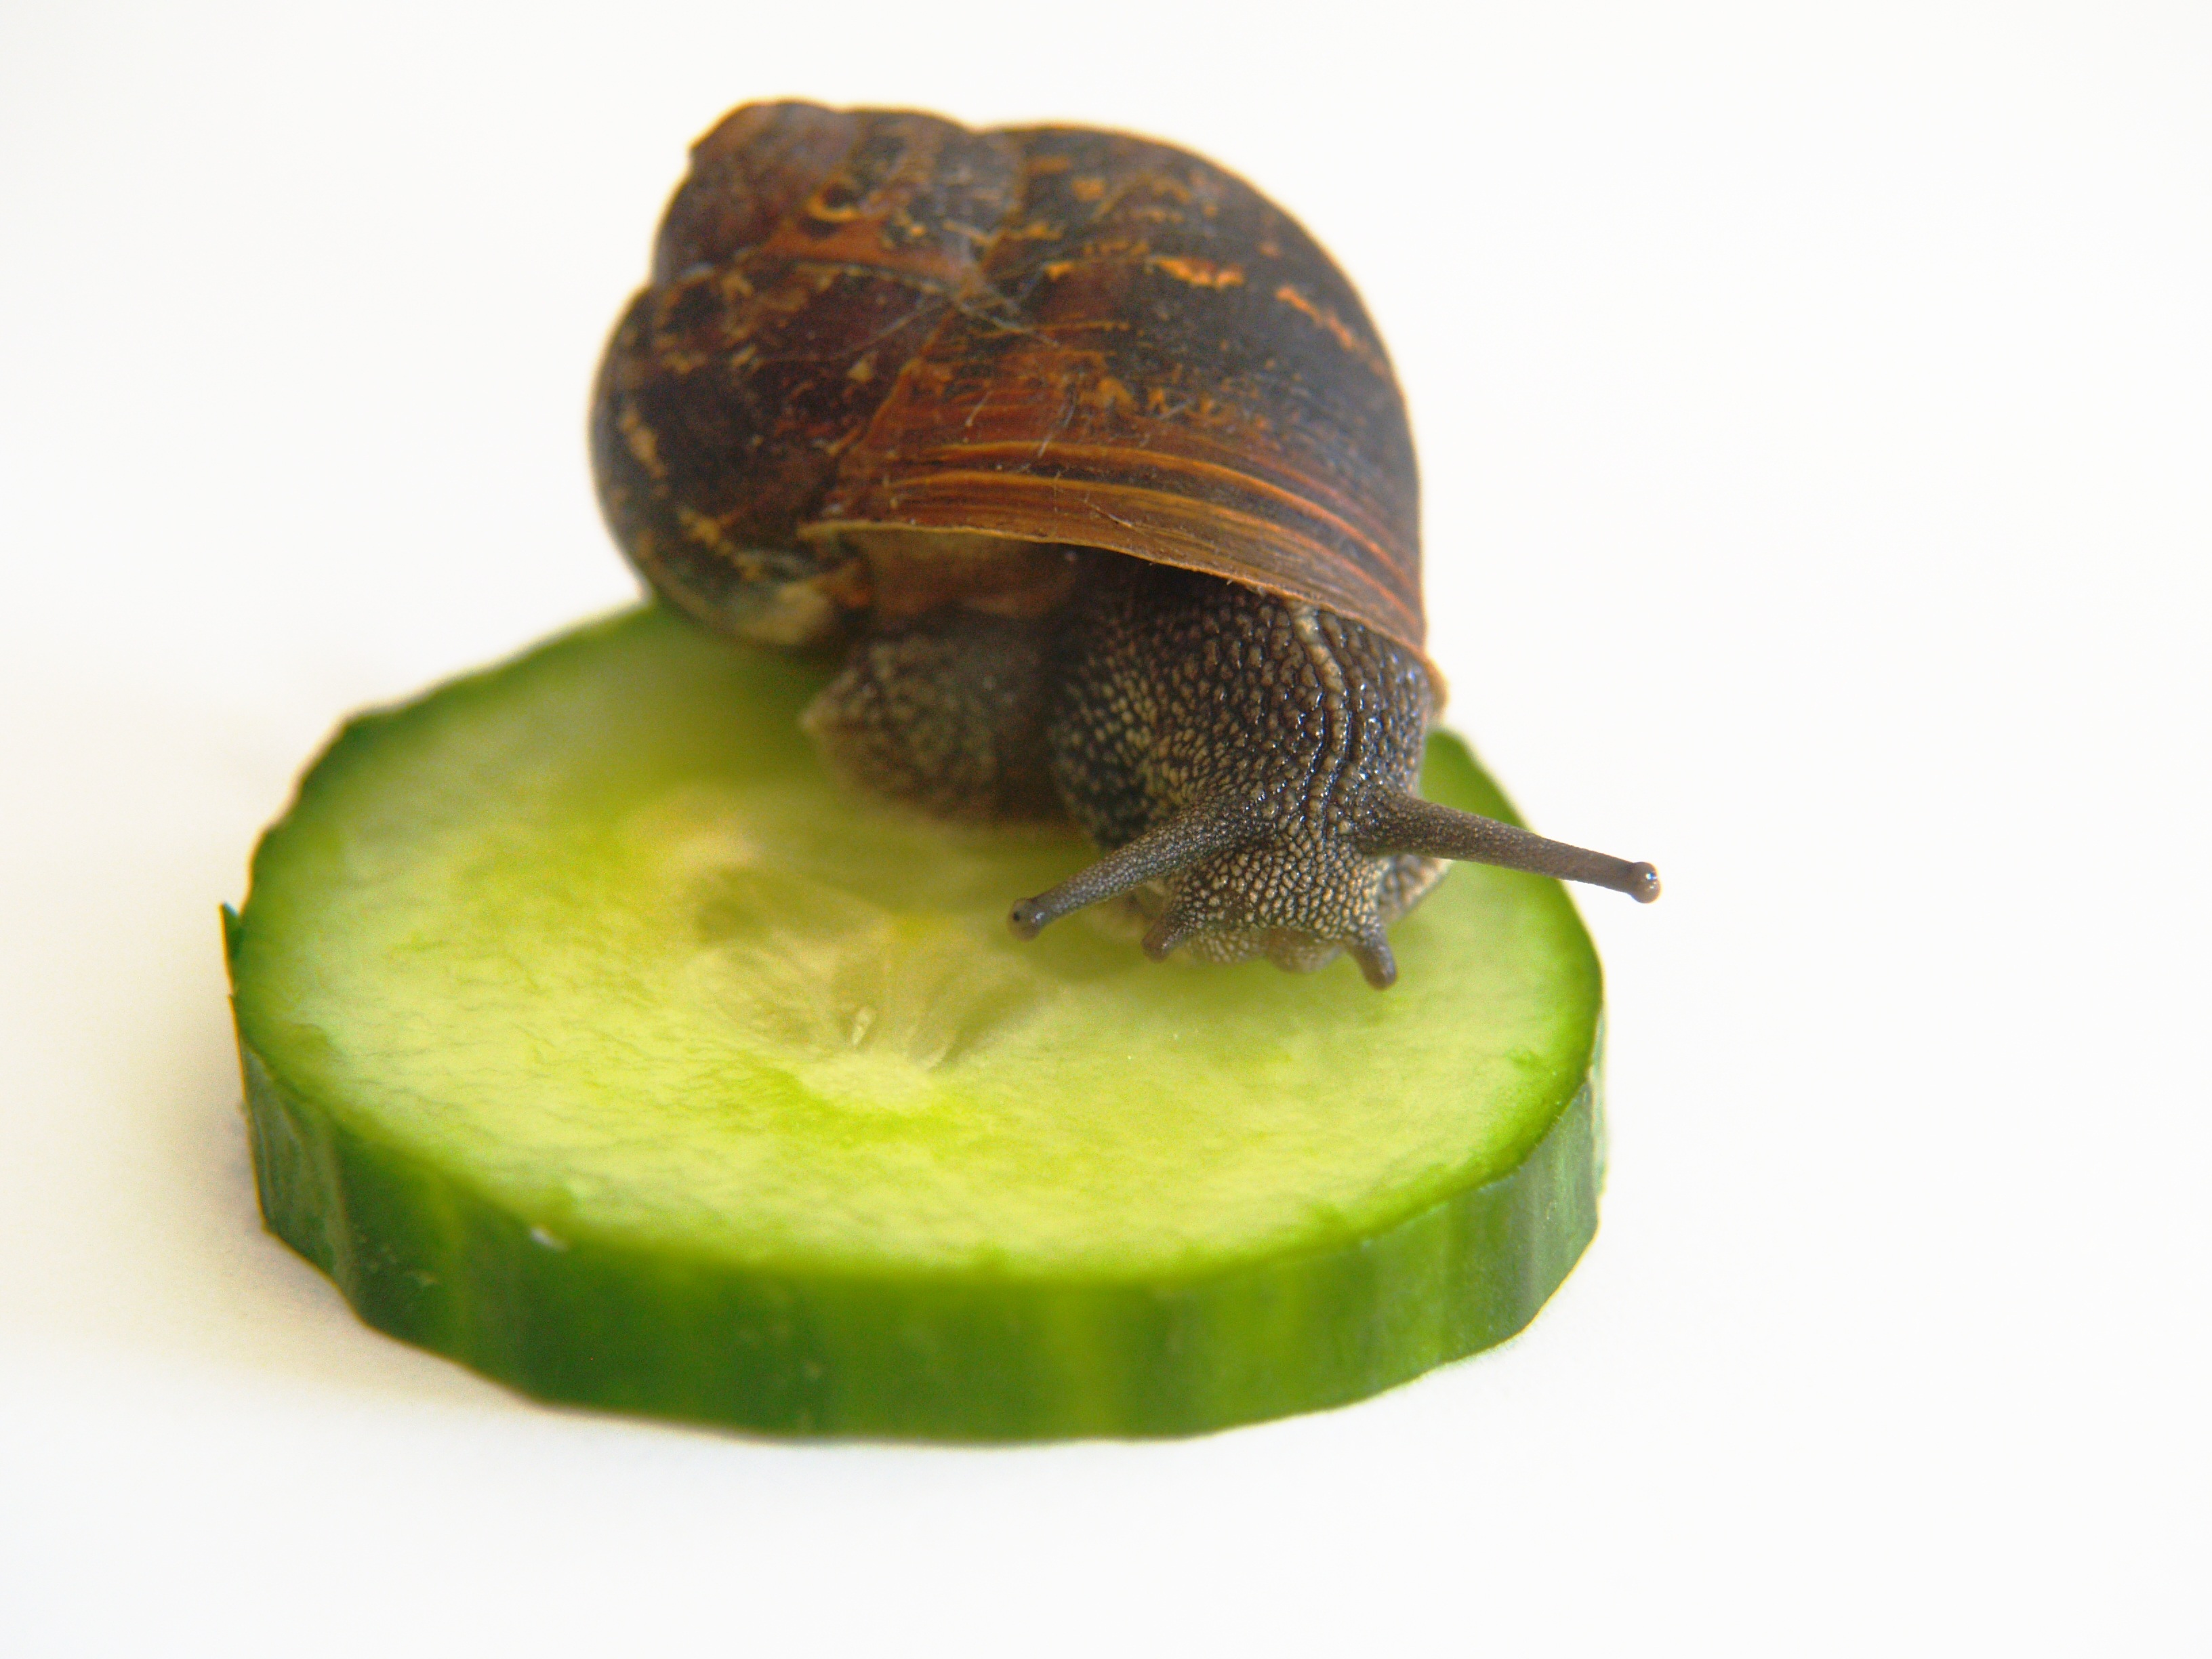
nature, animal, wildlife, macro, natural, shell, invertebrate, mollusk, snail, slimy, cucumber, creature, slow, escargot, molluscs, gastropod, snails and slugs